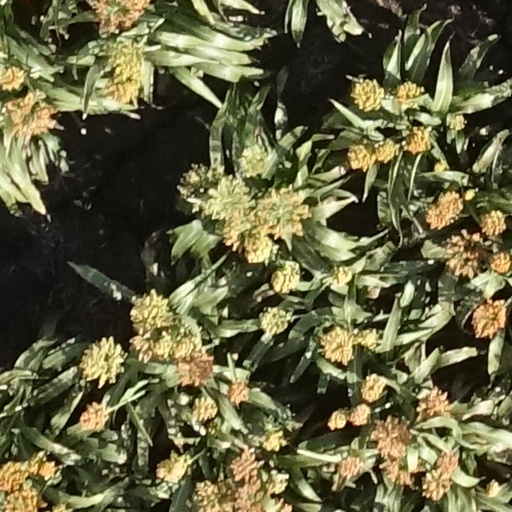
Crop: sorghum